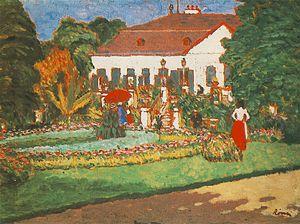
Le MIÉNK ou Cercle des impressionnistes et naturalistes hongrois est une société d'artistes hongroise du début du XXᵉ siècle, fondée en 1907.